Girjet

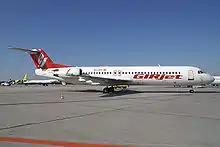
Girjet Fokker 100

Girjet (Gestión Aérea Ejecutiva, SL) was an airline based in Barcelona, Catalonia, Spain. It operated charter services. Its base was Josep Tarradellas Barcelona–El Prat Airport.